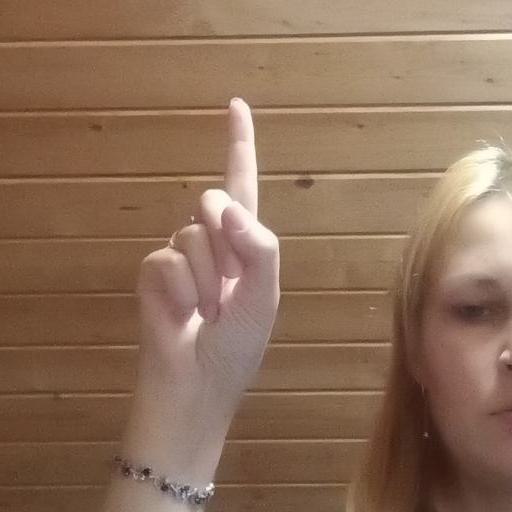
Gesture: one